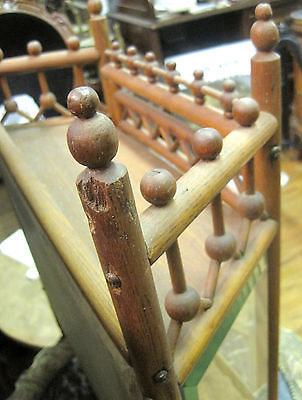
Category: cabinet